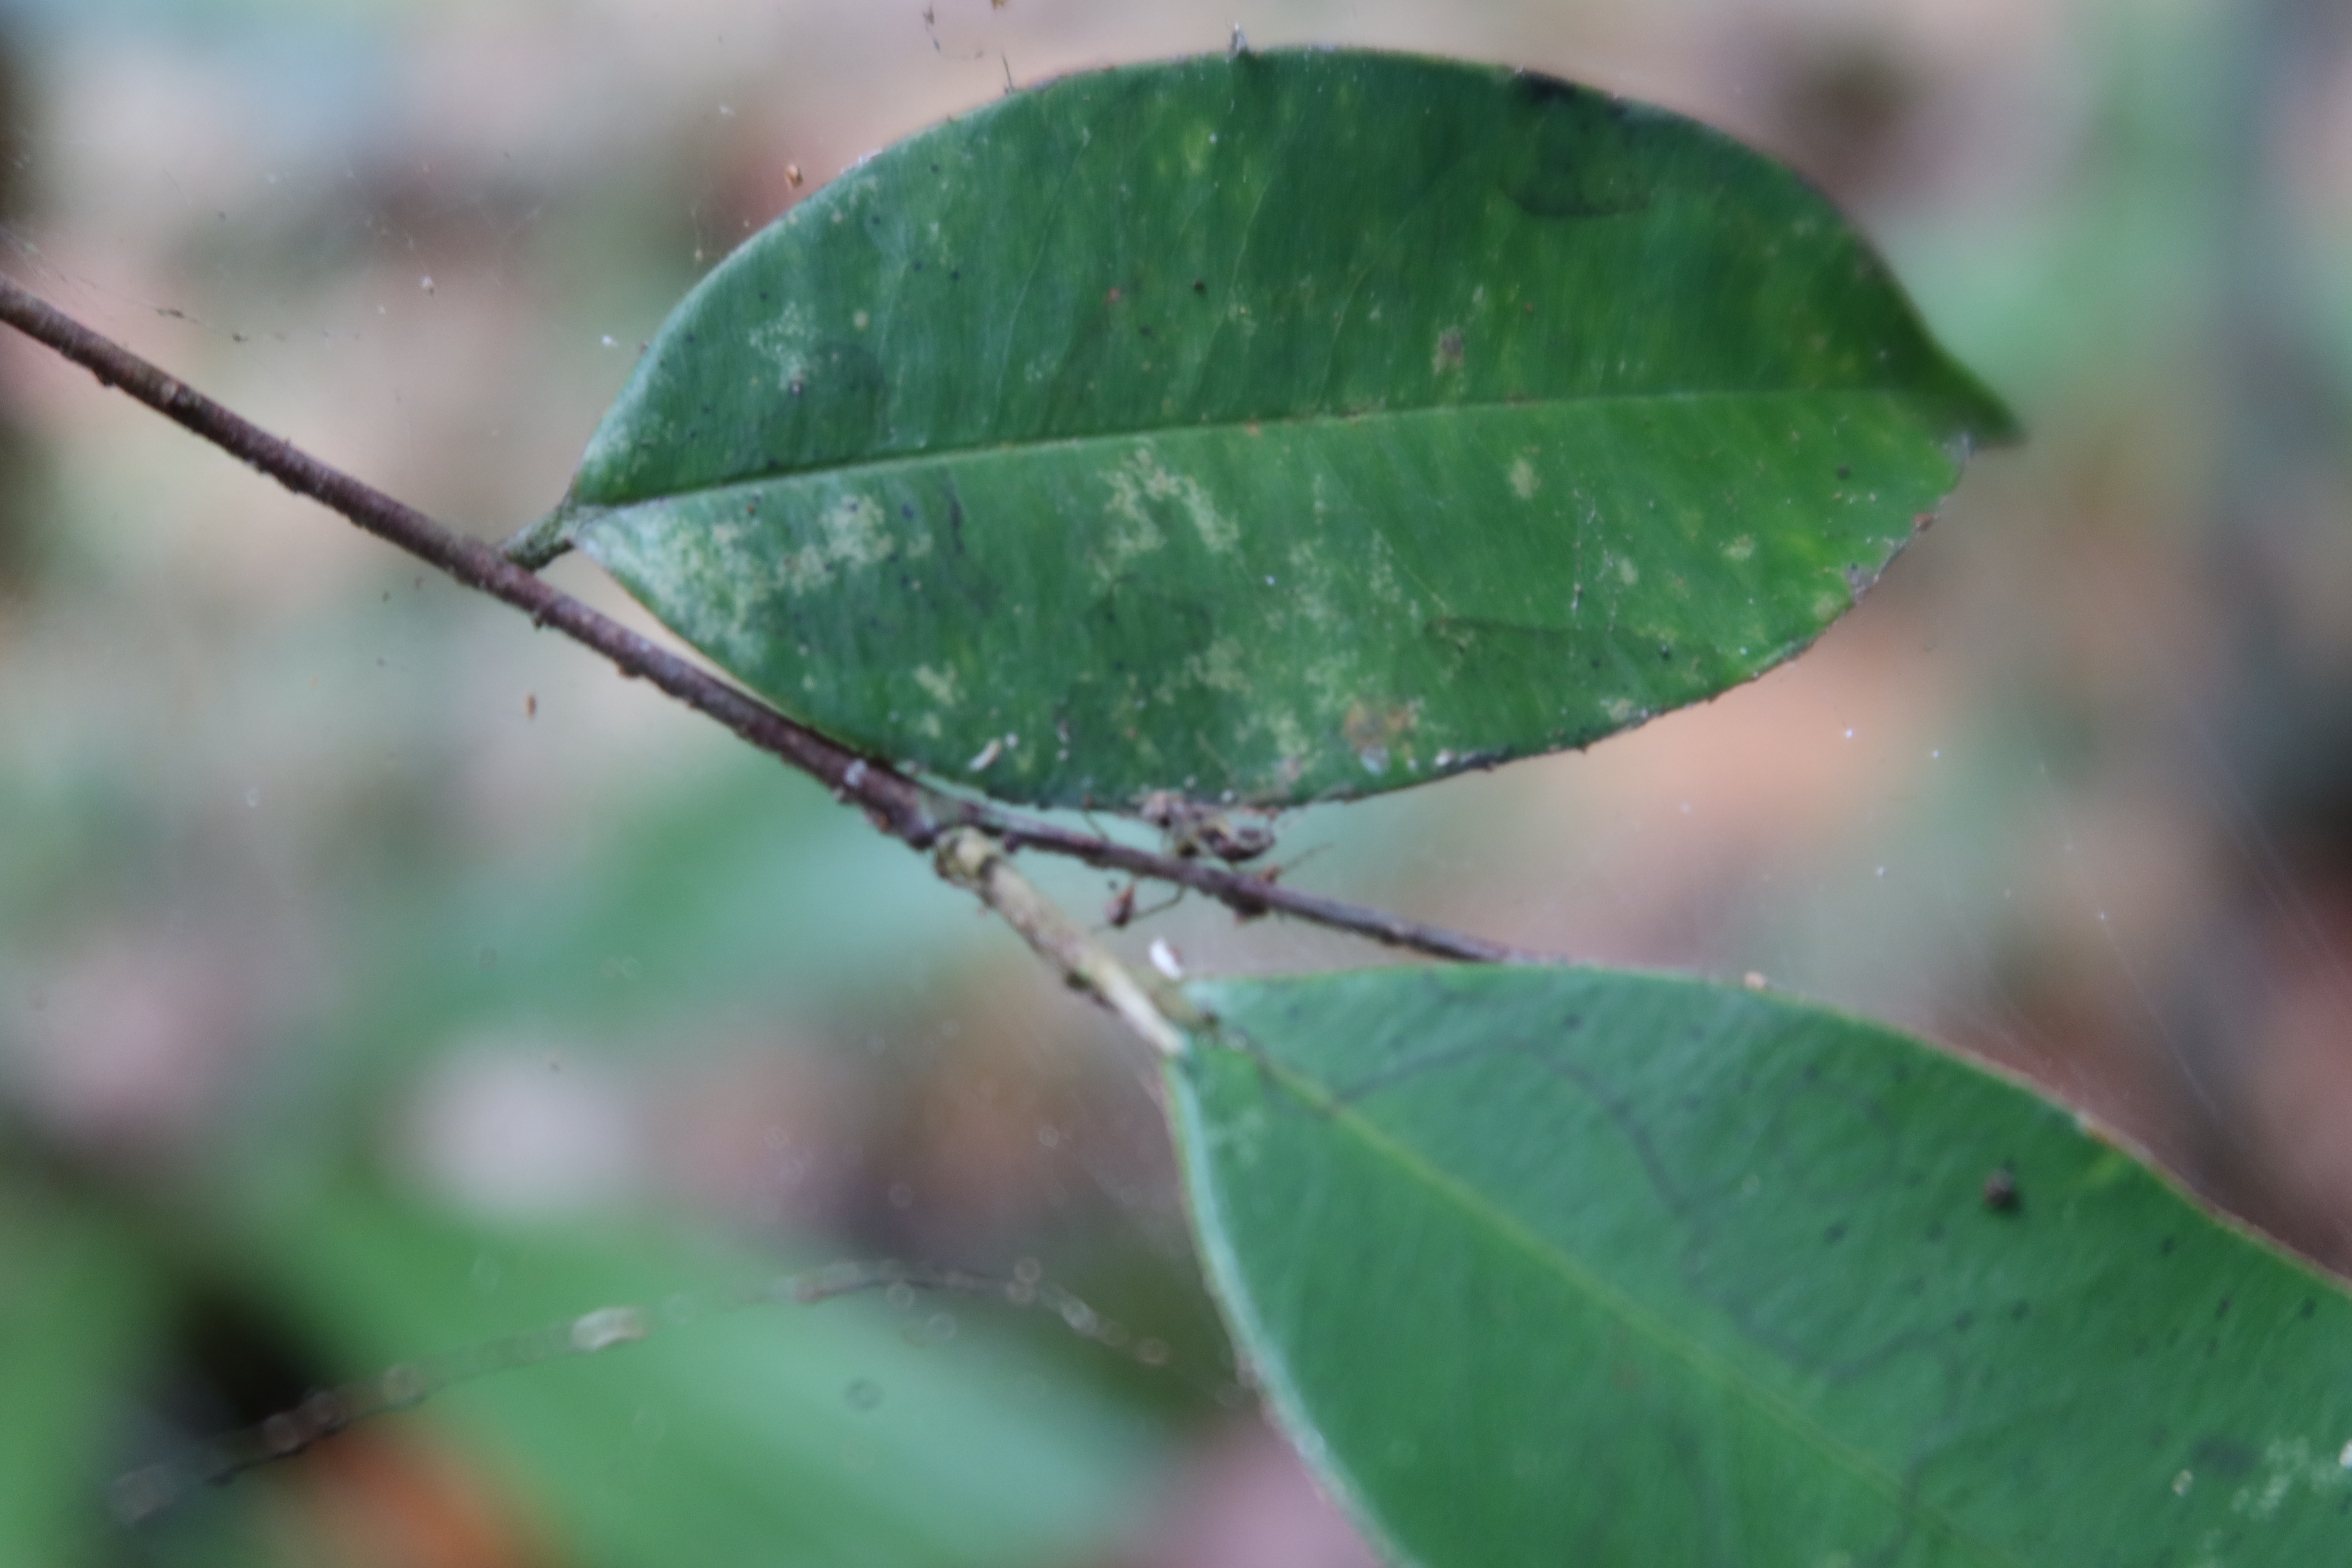
Label: Black spots